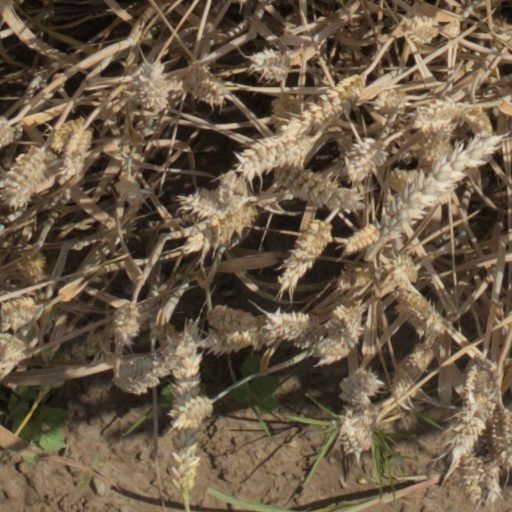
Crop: wheat